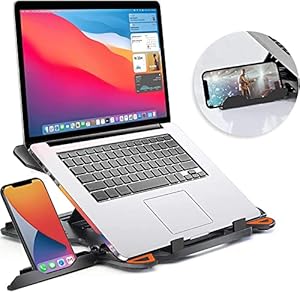
STRIFF Laptop Stand Adjustable Laptop Computer Stand Multi-Angle Stand Phone Stand Portable Foldable Laptop Riser Notebook Holder Stand Compatible for 9 to 15.6” Laptops Black(Black)
Category: Computers&Accessories
Price: 299 (list price: 1499)
Rating: 4.2 (903 ratings)
About this product: Adjustable - Eight heights can be freely adjusted from 5.5inch to 7.0inch. You can straighten your waist and relieve cervical and neck fatigue, feel comfortable to work.|Durable - Made of lightweight ABS with non-slip rubber surface pads to keep laptop in place, strong and reliable, not easy to fade. Compatible with all laptops 10-15.6”, durable enough to support up to 44 lbs (20kg).|Portable - Foldable and easy to place. Convenient to carry and use at home, the office or somewhere else.|Hollow design - Reduce the contact area with the desktop, which provides a cavity and is more conducive to heat dissipation.